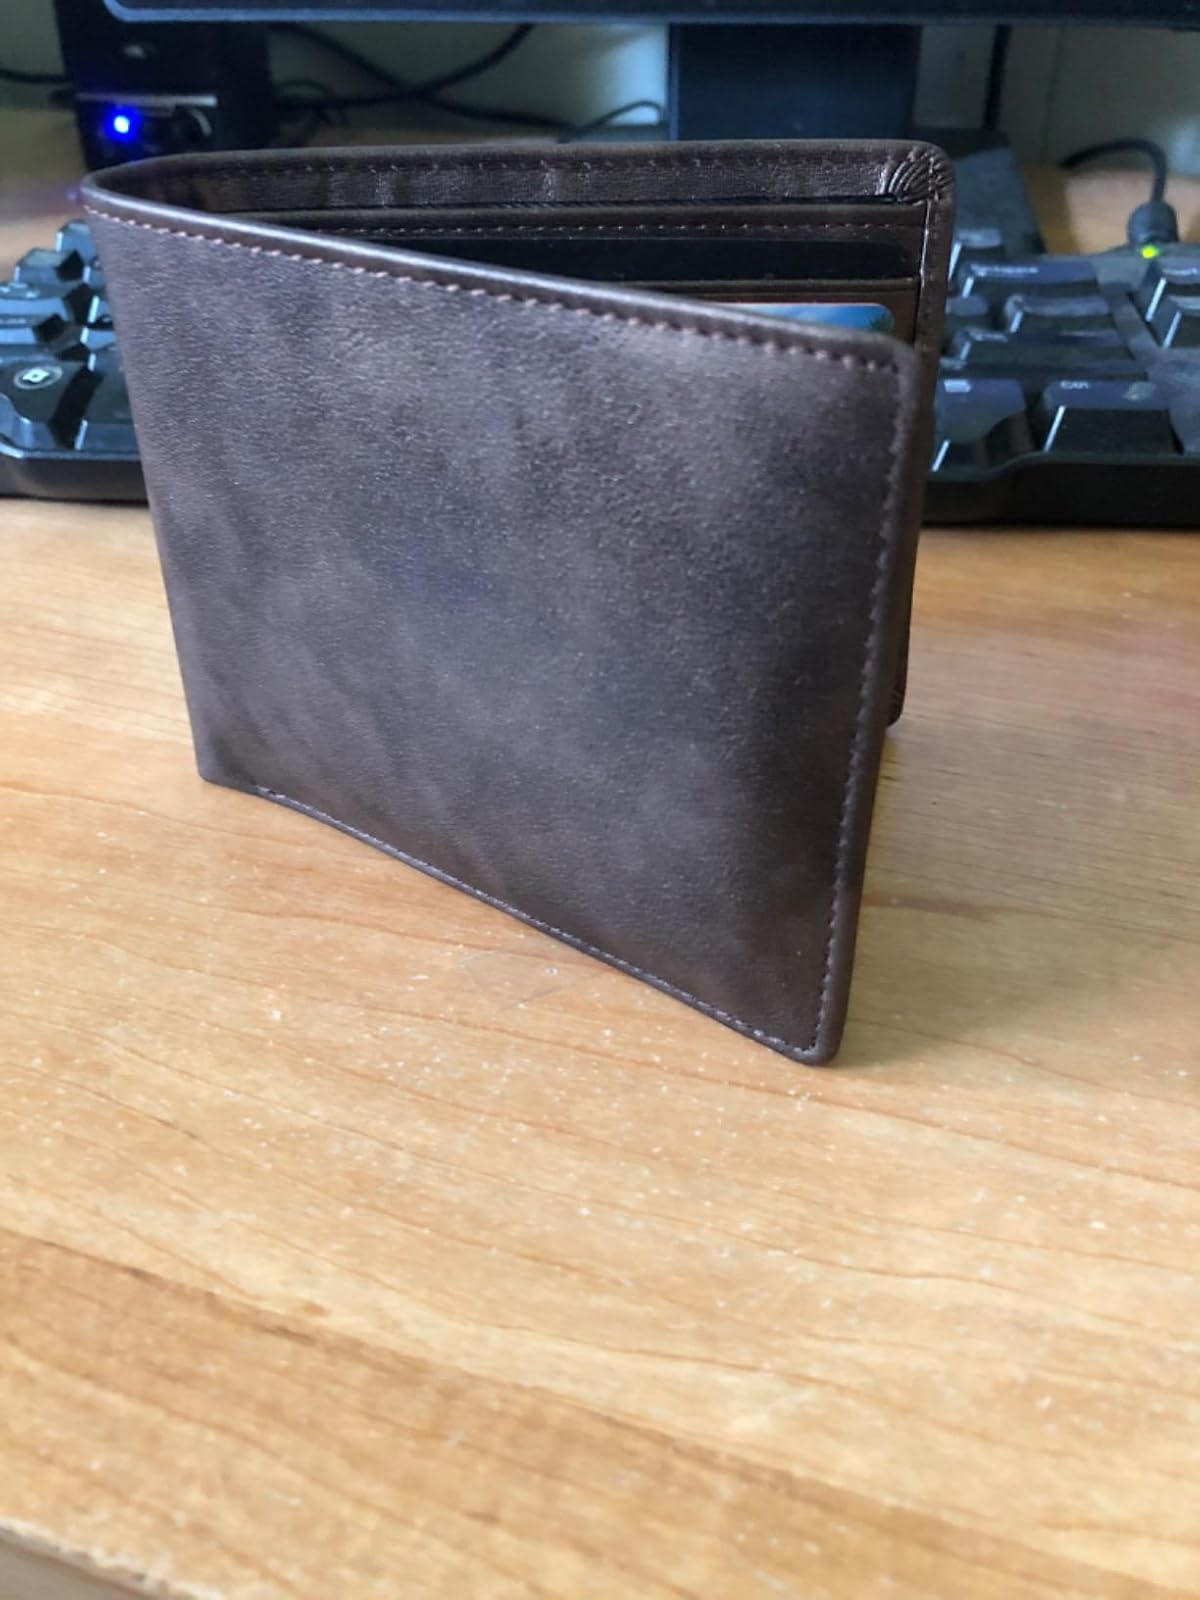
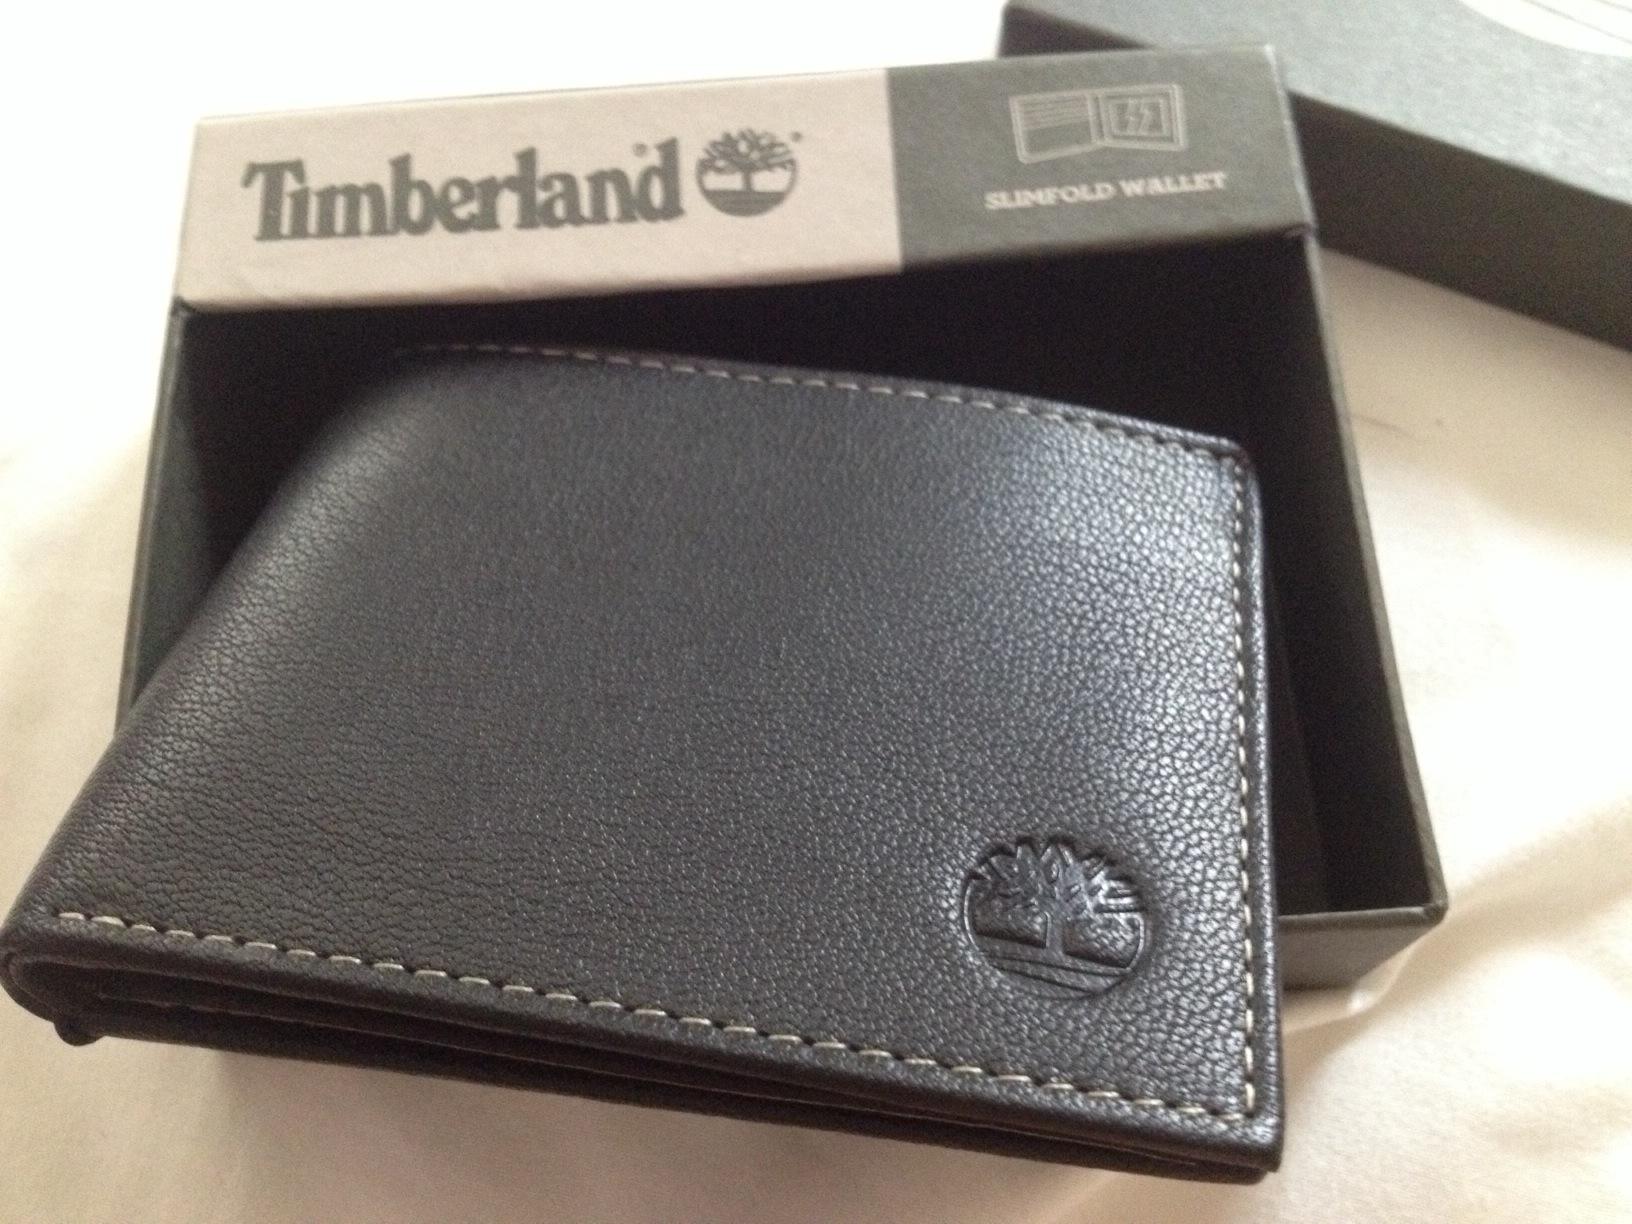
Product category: accessories_wallet
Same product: no